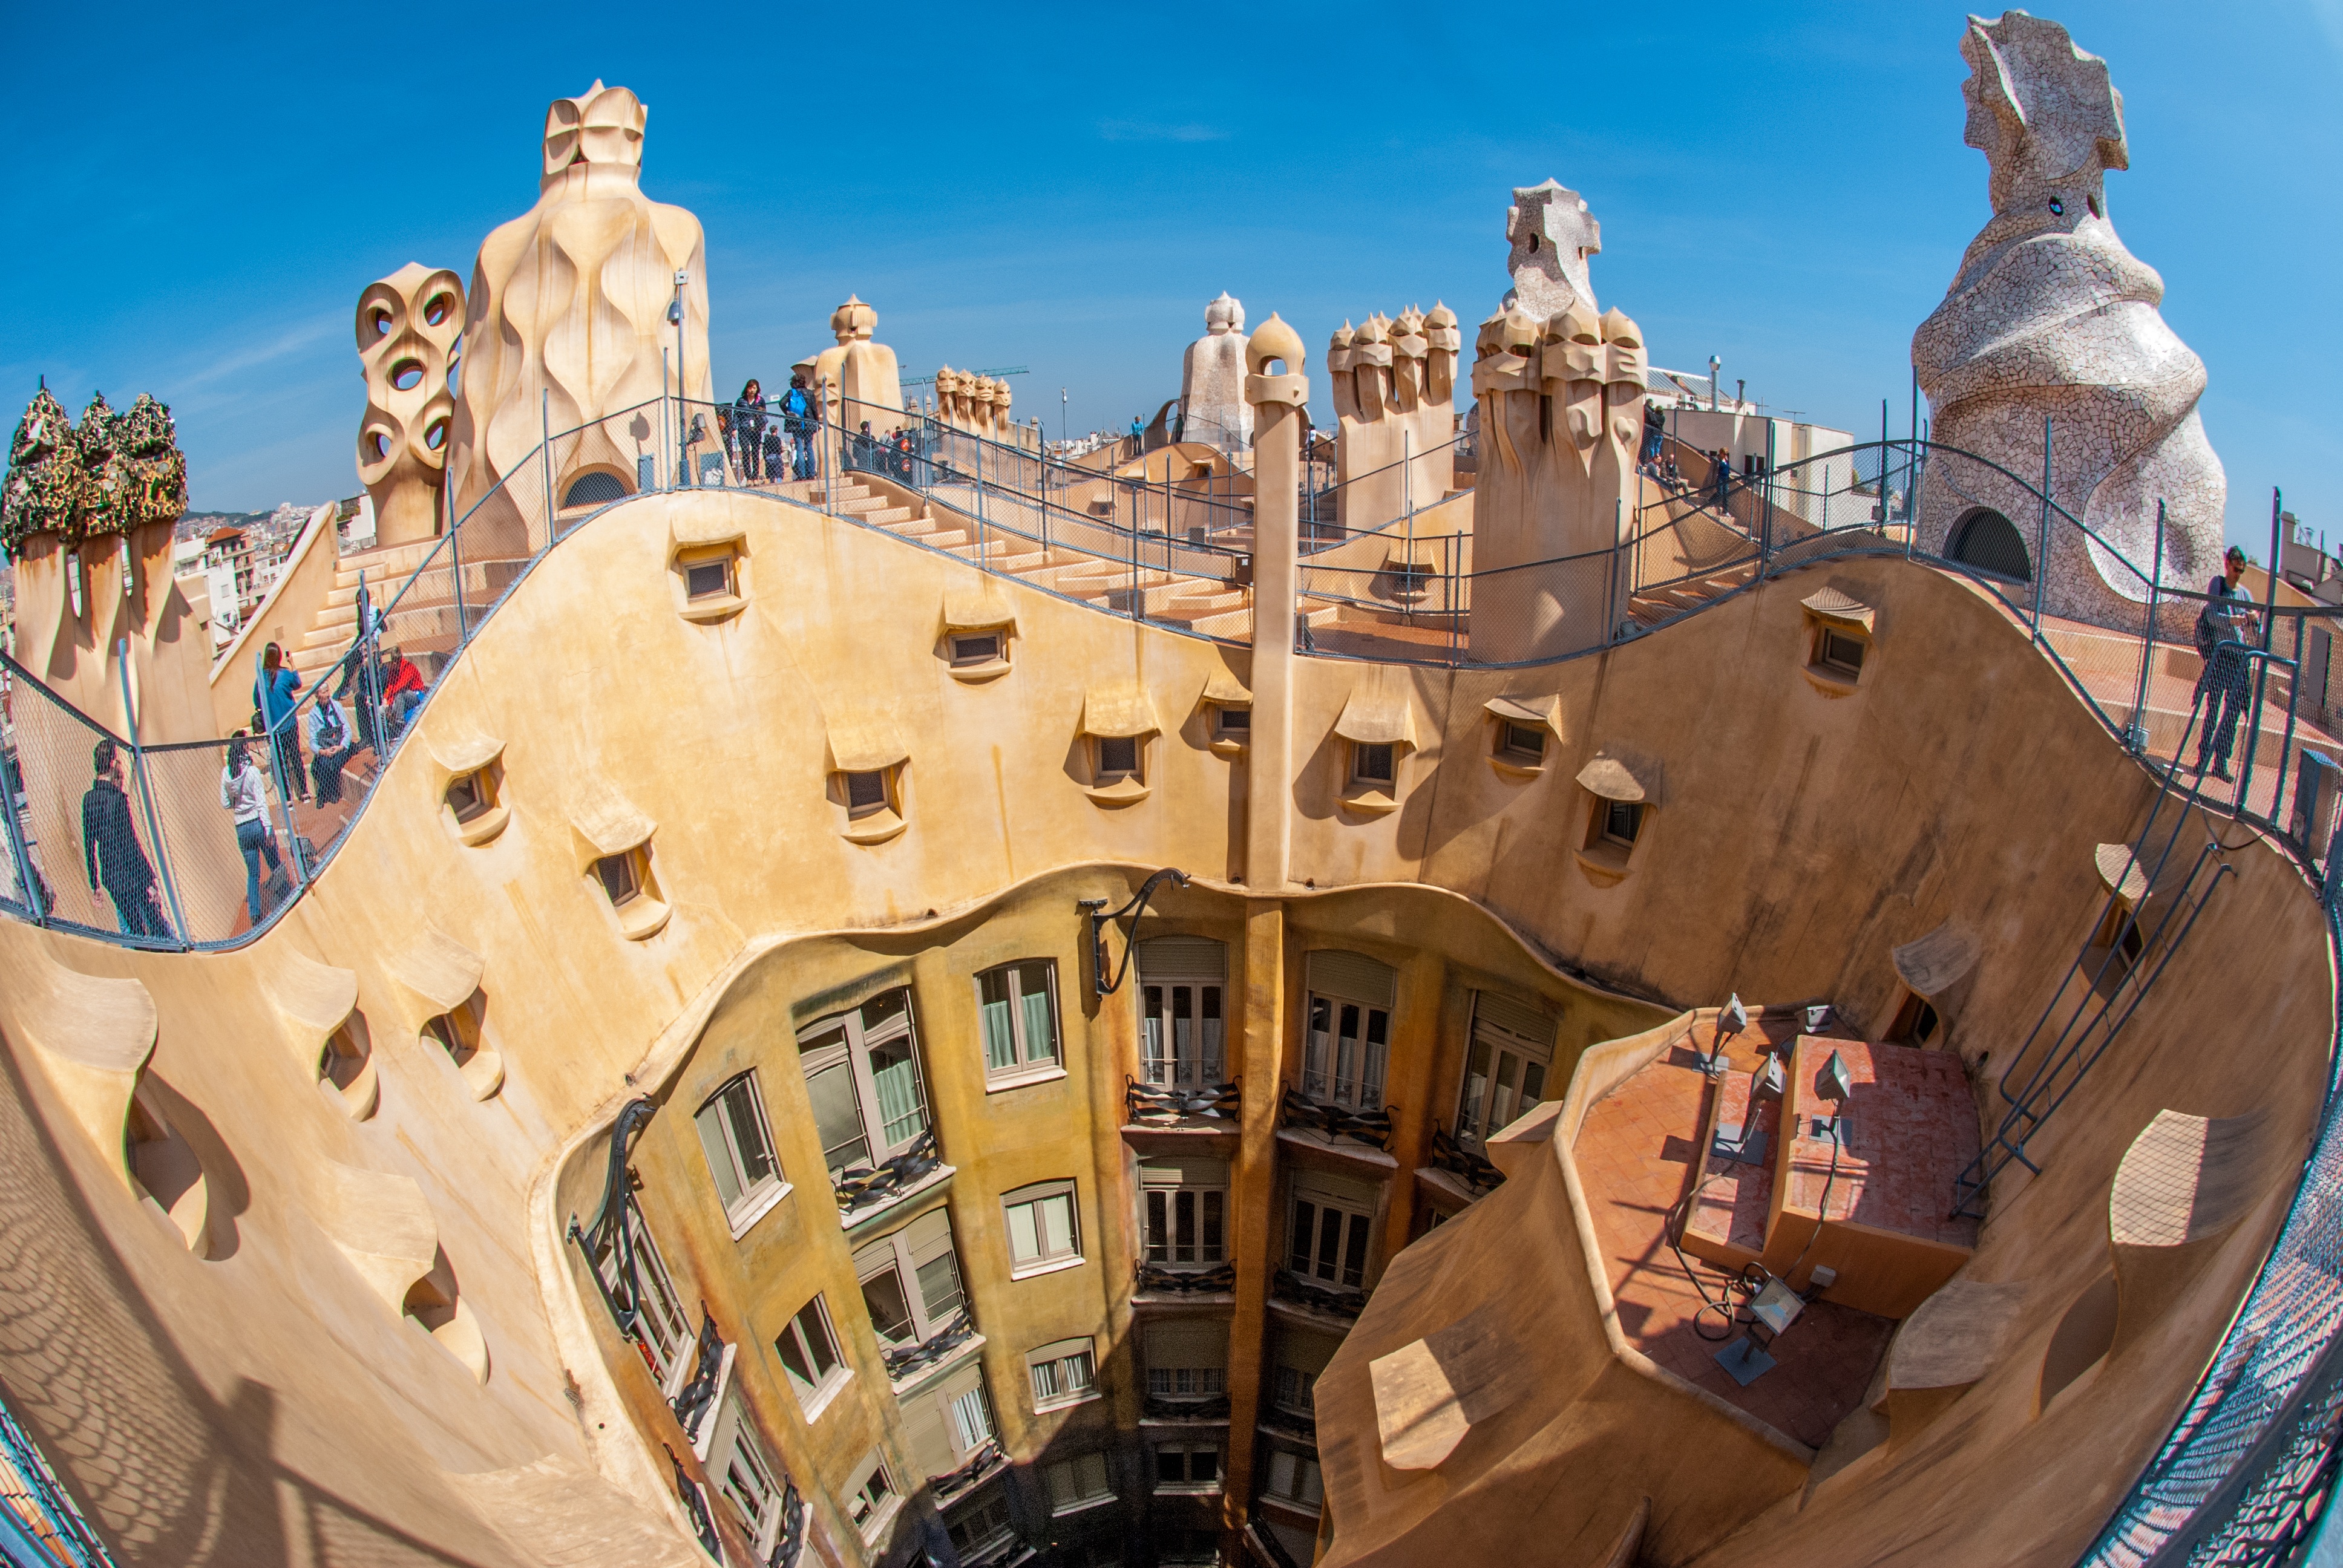
landscape, architecture, sky, house, roof, building, old, city, cityscape, vacation, tourist, travel, balcony, amusement park, landmark, tourism, apartment, dwelling, barcelona, outdoors, spain, hotel, gaudi, tourist attraction, ancient history